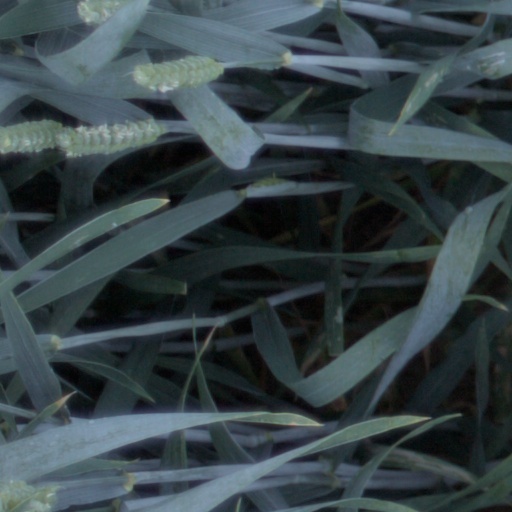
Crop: wheat